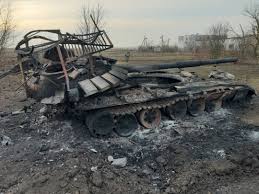
Label: Tank